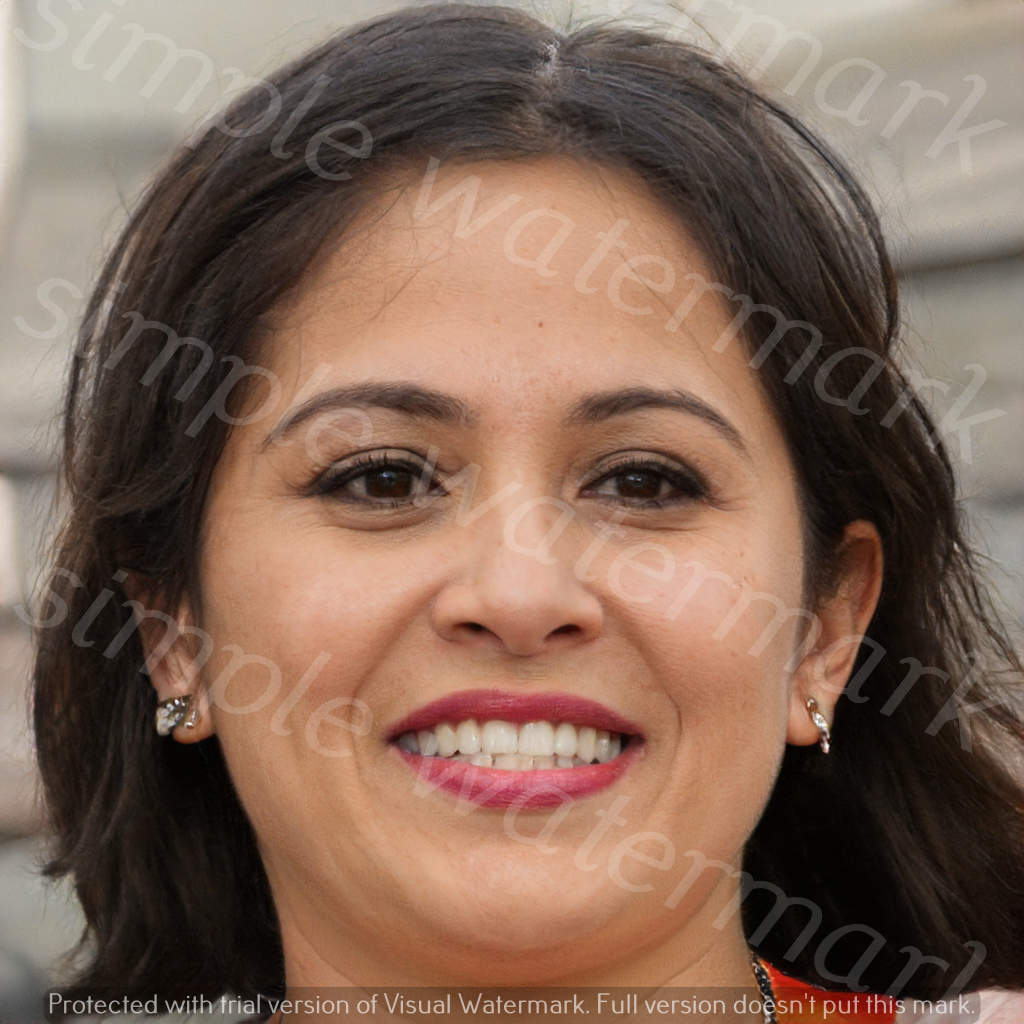
Label: Watermark